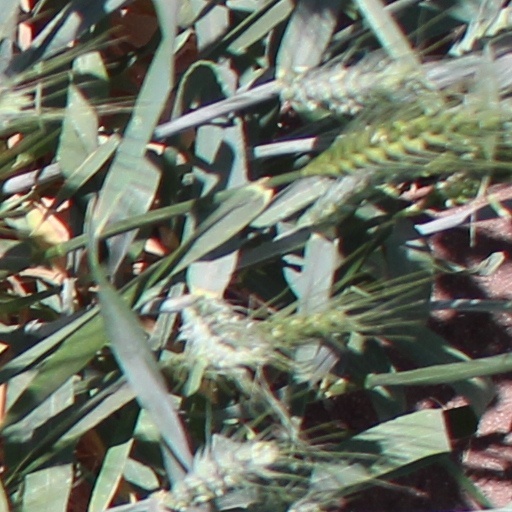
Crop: wheat